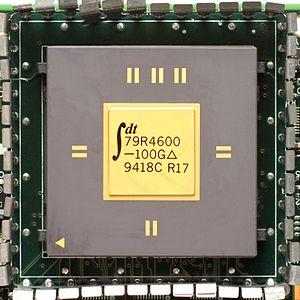
Le R4600, nom de code « Orion » est un microprocesseur 64 bits à architecture MIPS développé par Quantum Effect Design. Il utilise le jeu d'instructions MIPS III.